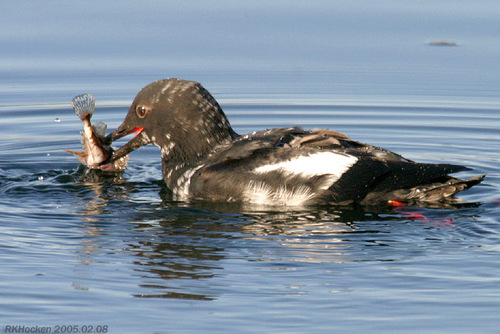
this bird is mostly black save for some white markings on its wings and the back of its heada grey and black and white bird with large beak
this bird has black and white coverts with black crown and head.
the waterbird features a long, sharp bill and red feet and inner-mouth.
this bird has a speckled appearance with a long flat bill.
this bird has wings that are black and white and has a long bill
this bird has wings that are brown and has a black headthe bird had a curved black throat and a spotted back.
this larger bird has mostly a black head and wings with some white patches in the primaries and a long black bill.
this bird is black with white and has a long, pointy beak.
Species: Pigeon Guillemot